2023 Stanley Cup Final

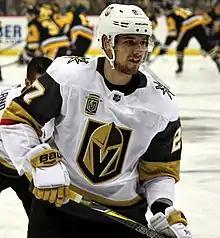
Shea Theodore scored a goal and two points in game one.

In game one, Florida began the scoring with a shorthanded goal by Eric Staal, scored on a wrap-around attempt. Vegas tied the game on a separate power play with Chandler Stephenson setting up Jonathan Marchessault's wrist shot beating Sergei Bobrovsky. In the second period, Shea Theodore's long range shot found its way past Bobrovsky, giving Vegas a 2–1 lead. With ten seconds remaining and a faceoff in the Golden Knights zone, the Panther's Anthony Duclair picked up a loose puck and fired a wrist shot past Hill to make it 2–2. In the third period, the Golden Knights led a rush into the Panther's zone with a shot by Ivan Barbashev deflecting back to Zach Whitecloud who scored for Vegas to make it 3–2. Later in the period, Matthew Tkachuk's clearing attempt was knocked down by Vegas captain Mark Stone, who shot it past Bobrovsky for a 4–2 lead. Florida challenged the play as Stone's stick could have been above his shoulders, which would have been a stoppage of play. Florida was unsuccessful in their challenge and assessed a minor penalty. With frustrations boiling over for Florida, both Matthew Tkachuk and Sam Bennett were called for misconducts for attempting to fight some of the Golden Knights. Reilly Smith then sealed Vegas' victory with an empty net goal to make it 5–2. The victory broke Florida's road-winning streak at eight games.